Blanca Errázuriz

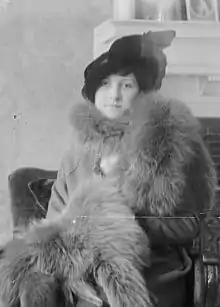
c. 1910-1915

Blanca Elena Errázuriz Vergara (9 April 1894 – 20 March 1940), also known as Bianca de Saulles, was a Chilean socialite and the former wife of football player and businessman John de Saulles. In August 1917, Errázuriz fatally shot de Saulles multiple times during a disagreement over the custody of their son. After a highly publicized and sensational trial, Errázuriz was acquitted of her ex-husband's murder.